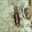
Label: beetle